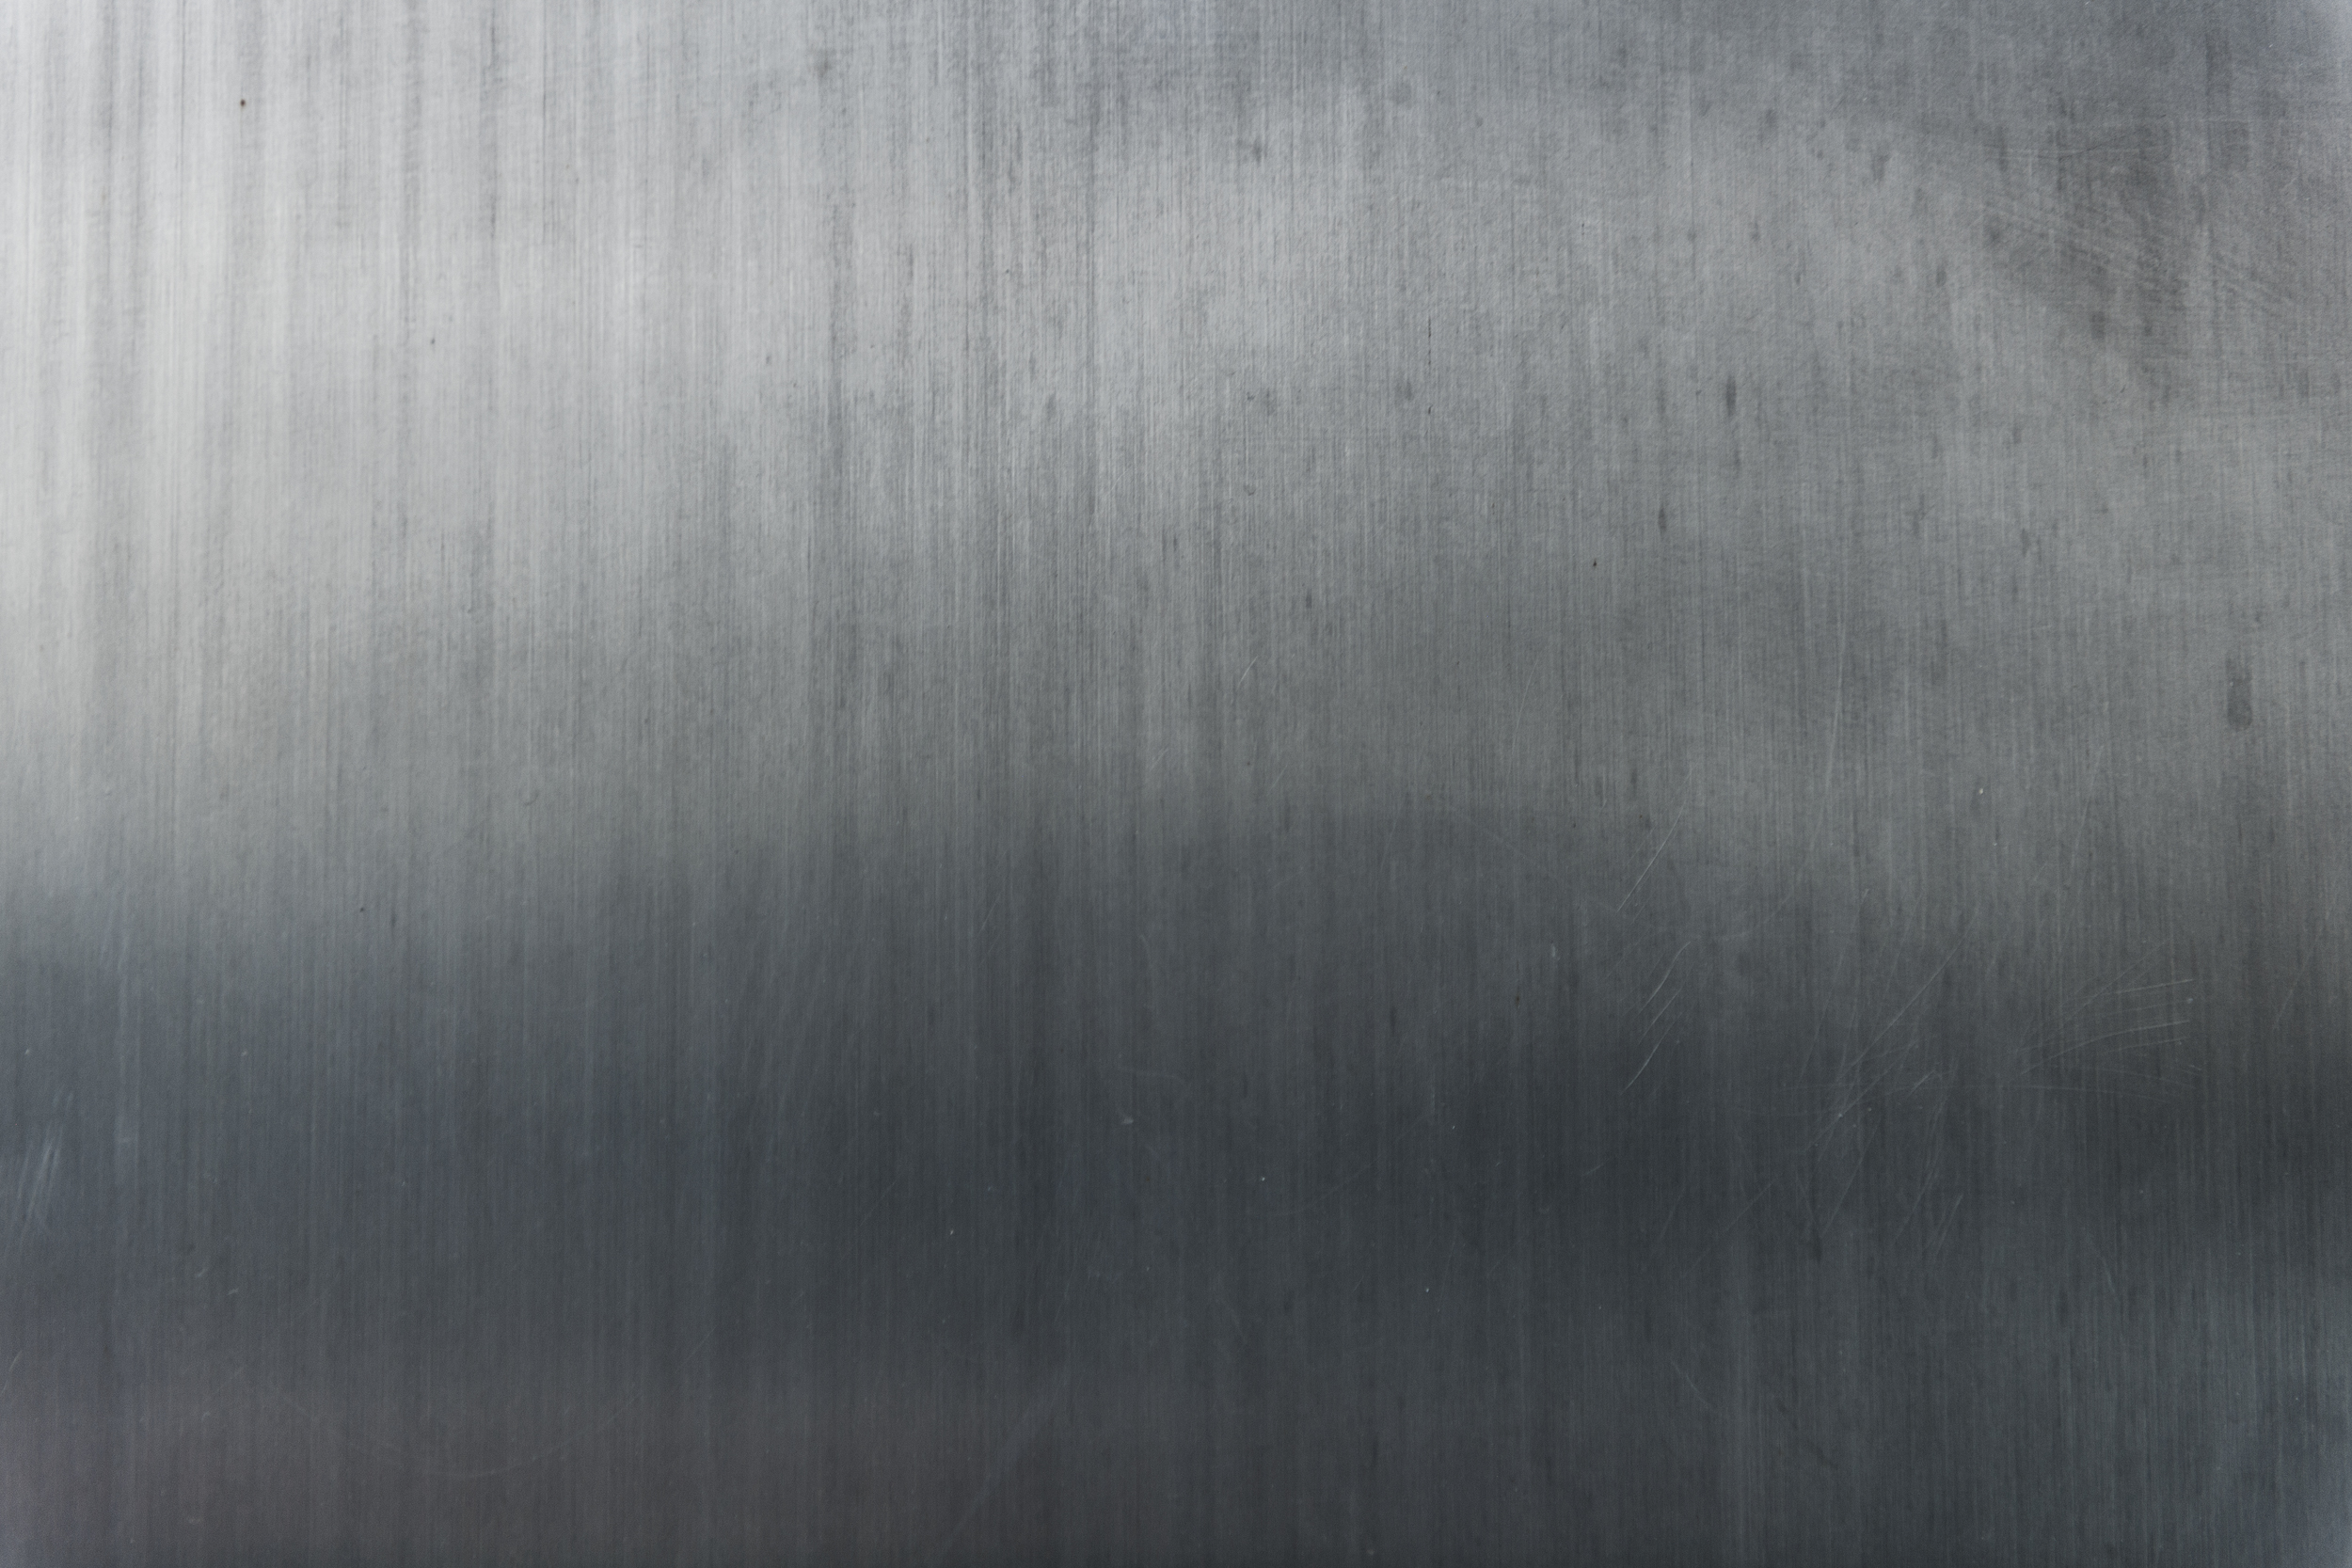
background, floor, gray, metal, metallic, smooth, steel, texture, textured, wall, wallpaper, black and white, wood